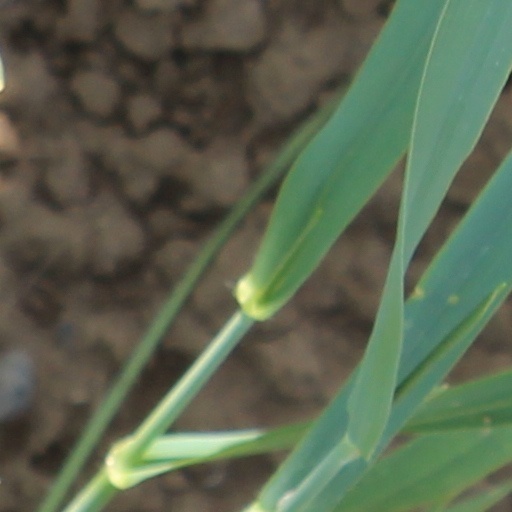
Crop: wheat